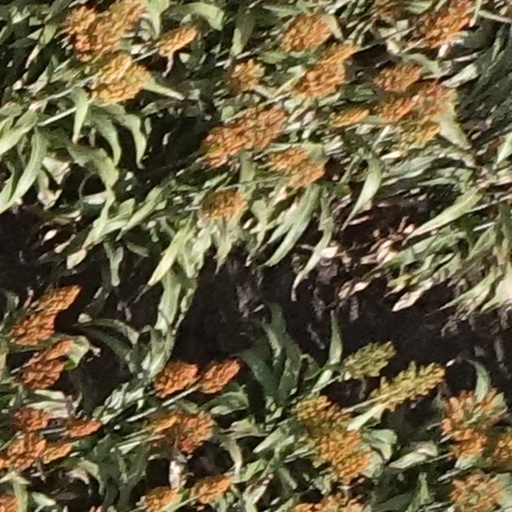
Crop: sorghum